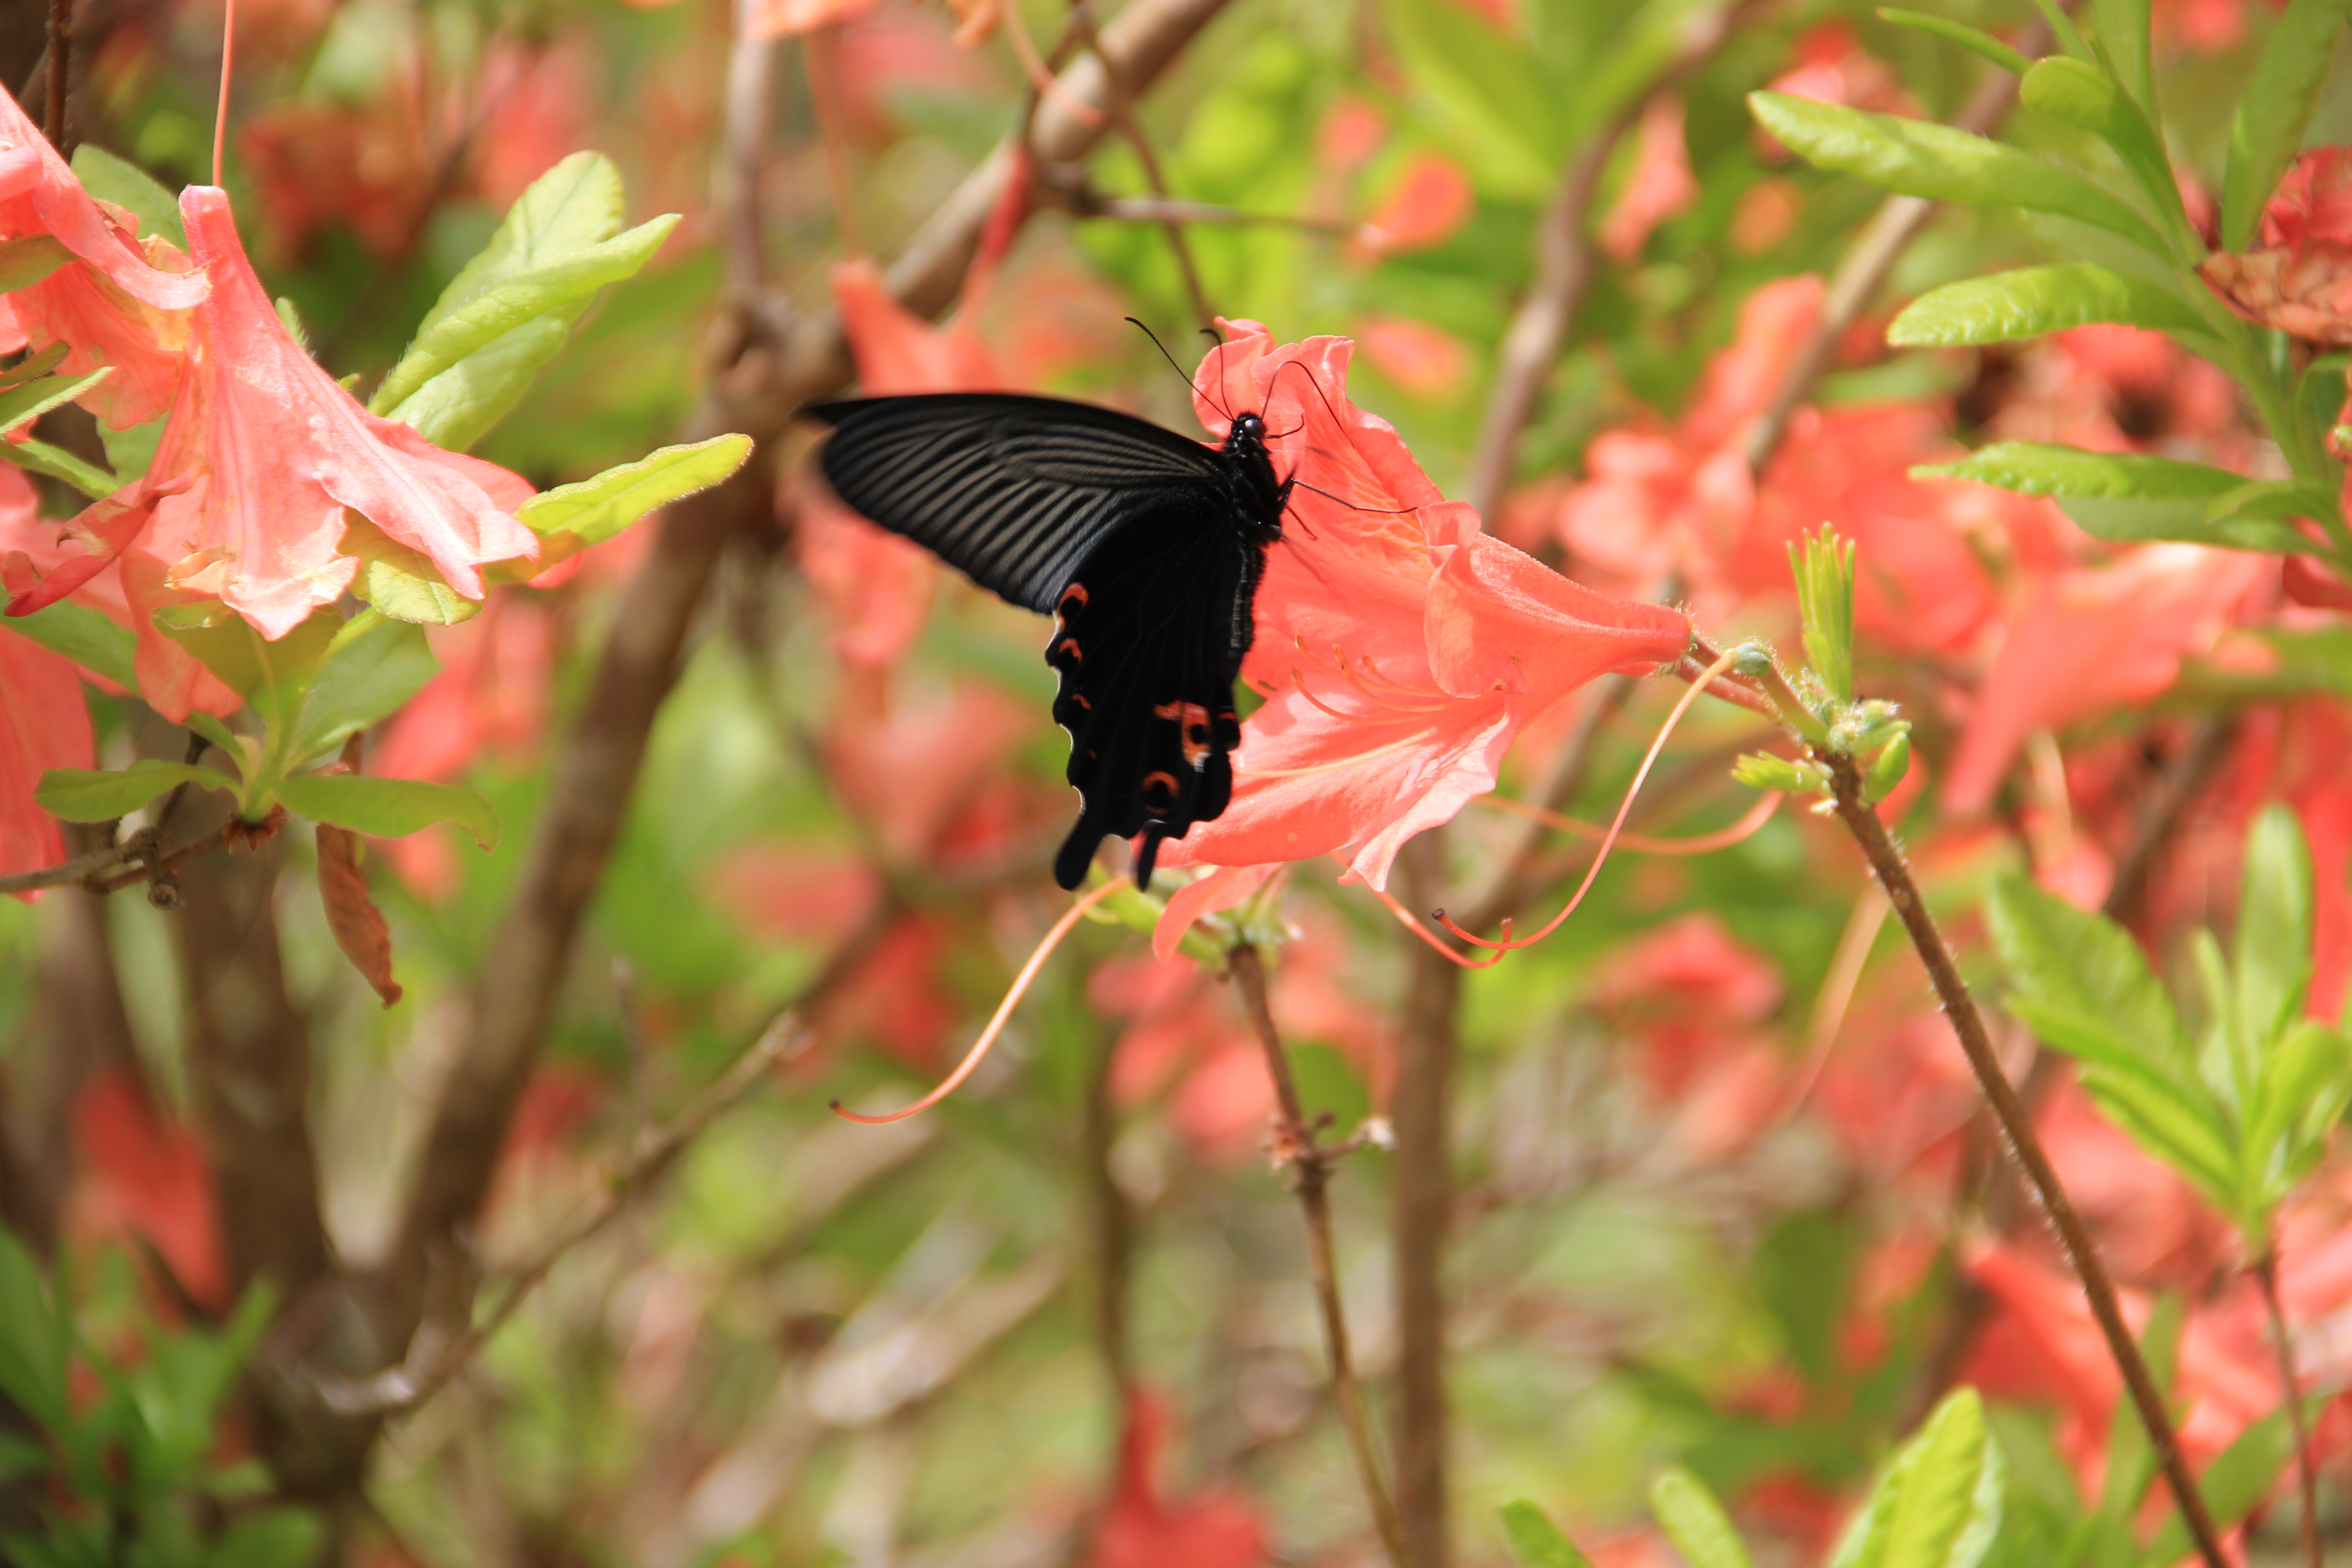
butterfly, flower, plant, insect, pollinator, arthropod, moths and butterflies, botany, petal, organism, vegetation, wing, invertebrate, flowering plant, tree, close up, annual plant, terrestrial plant, swallowtail butterfly, wildlife, macro photography, magenta, plant stem, landscape, moth, carmine, herbaceous plant, brush footed butterfly, coquelicot, fish, pollen, lycaenid, shrub, garden